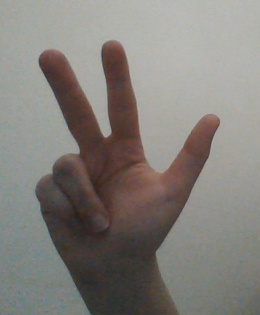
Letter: al